Limer

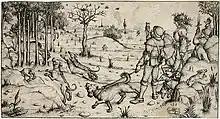
A picture of a Dutch hunting party showing a rough-haired limer

The limer was a specialist tracker, probably outnumbered by raches in a lord's pack, in about the proportions 20:1, and it was highly valued. It is possible that on occasions it might be released to pursue the quarry with the pack, but normally it did not take part in the kill. The limer which had harboured the particular quarry should, according to the manuals, be the first to be rewarded with its special part of the carcass during the process of butchering it, apparent in this link, where the leashed hound is favoured with the head of the stag, while the raches wait impatiently for their share. It had its own special attendant who looked after it and handled it: the 'valet de limier', translated by Turbervile as 'the varlet who keeps the bloodhound'.